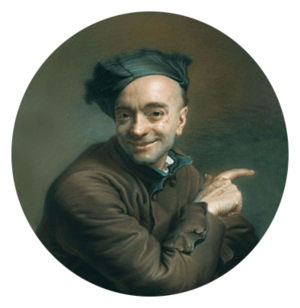
La bonne humeur de Quentin de la Tour (par lui-même)
L'art de la conversation, considéré comme l'un des fleurons de la culture classique française, désigne une pratique développée en France aux XVIIᵉ et XVIIIᵉ siècles, devenue un spectacle pour toute l'Europe et caractérisée par la recherche d'une dimension esthétique et hédoniste dans les échanges mondains. Dans les ouvrages traitant de l'art de la conversation dans la France classique, les auteurs ne délimitent pas cet art protéiforme dans ses formes ou ses codes. L'expression concerne originellement la conversation mondaine, mais ses pratiques et ses valeurs se sont répandues dans l'ensemble de la société cultivée, ont eu une influence importante dans la littérature, et le terme désigne plus généralement un art littéraire au sens classique de ce terme.